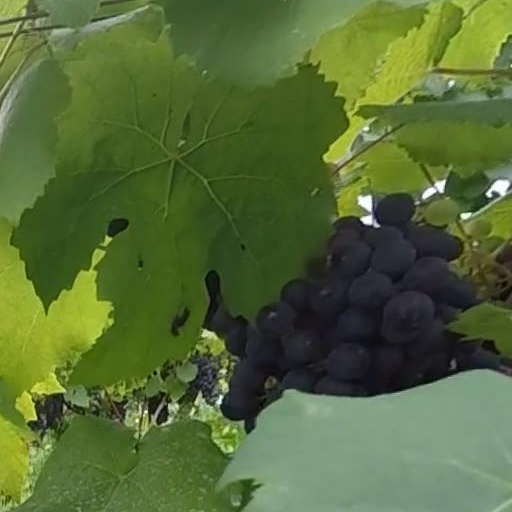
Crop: grape